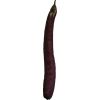
Label: Eggplant long 1